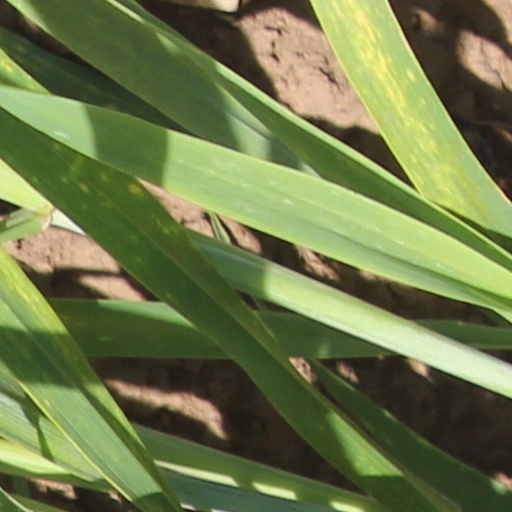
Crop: wheat